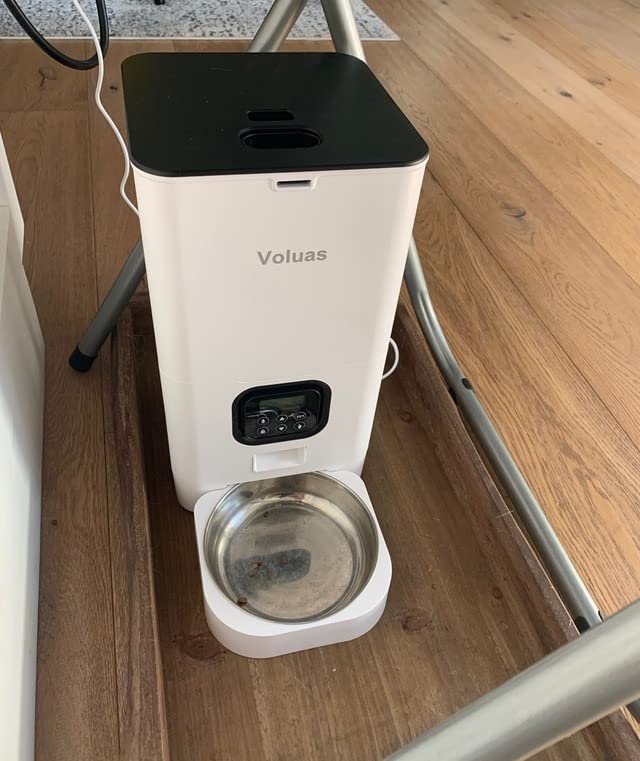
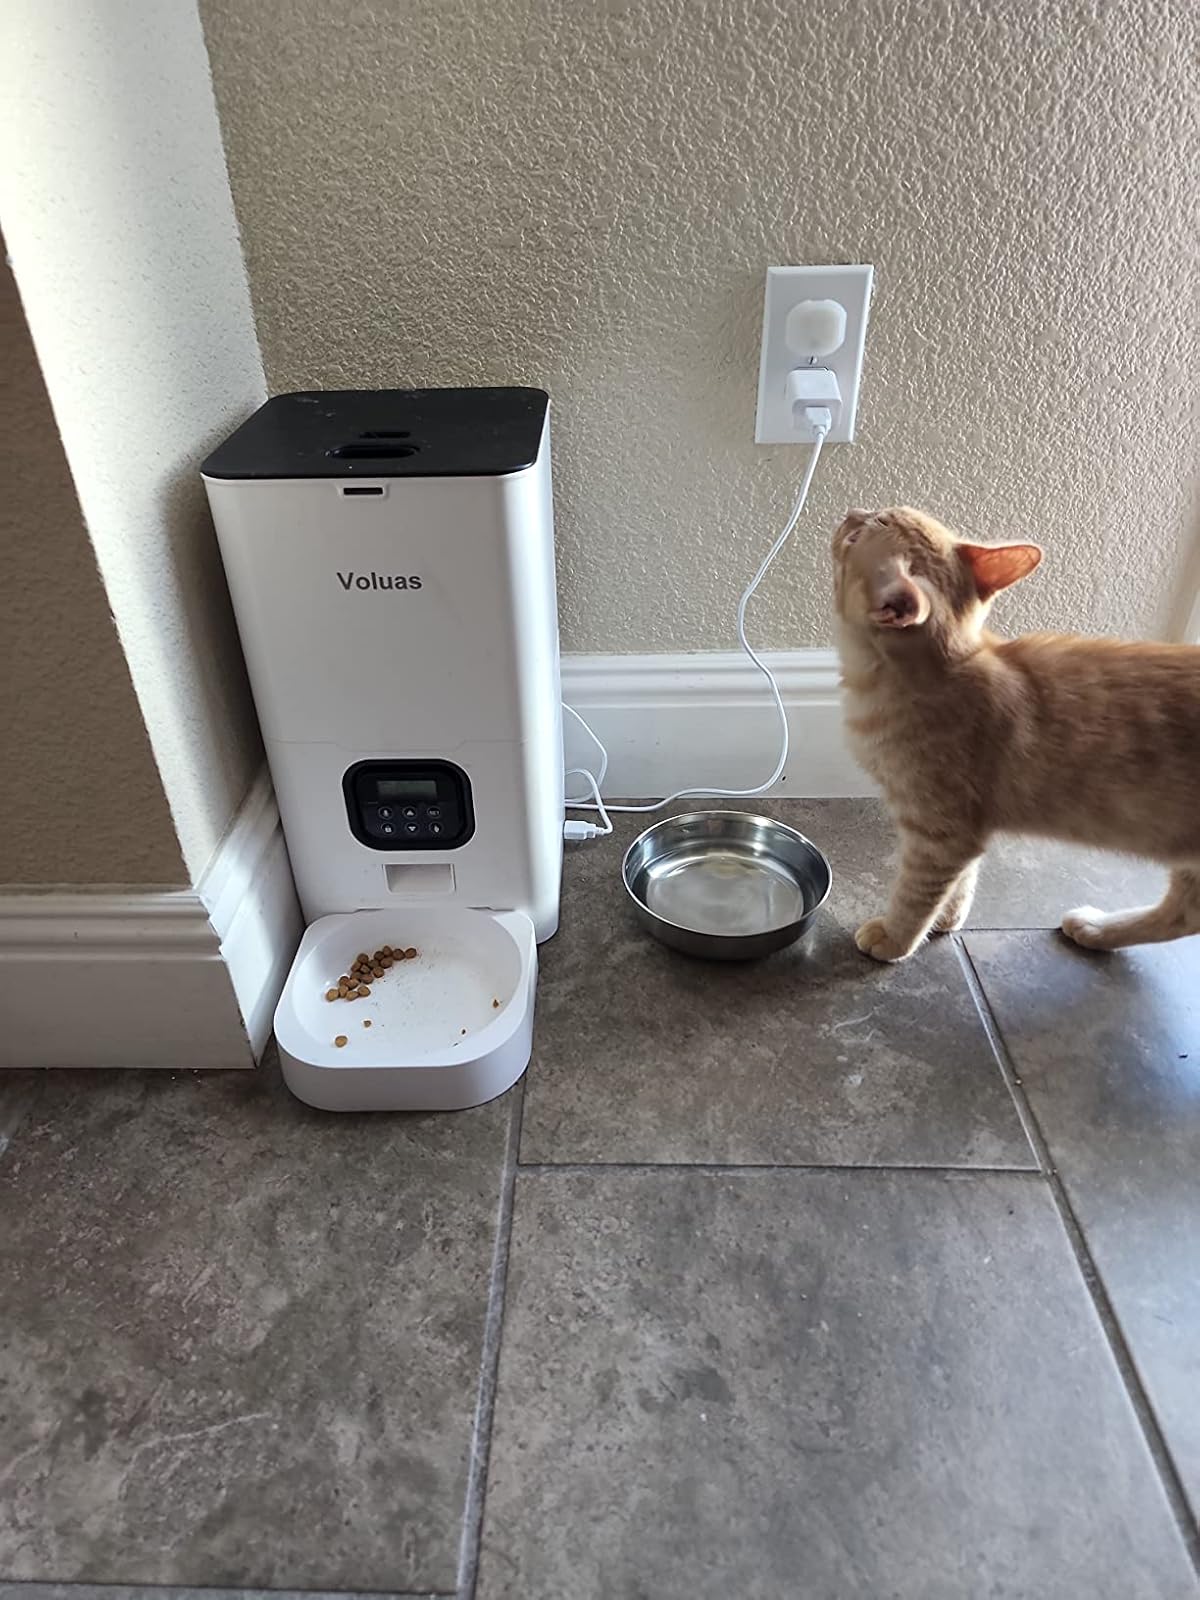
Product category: items_feeder
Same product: yes